National Petrochemical Company

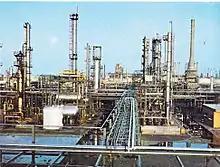
The Abadan Petrochemical Complex.

NPC is investing more on its R&D activities: this includes carrying out joint research projects with local institutions and universities; systematic link with local and foreign research centers; and design and operation of pilot plants for research purposes. As fo 2011, Iran is highly dependent on foreign expertise in the petrochemical sector, Germany holds a 35 per cent share in Iran's petrochemical production (i.e. licenses). UK, France and the Netherlands rank the next with 18 per cent share, 12 per cent share and 11 per cent share, respectively.